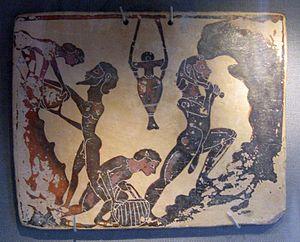
Le nu est un motif constant dans la Grèce antique pour les sculpteurs et les peintres. Les céramiques peintes présentent des multitudes de corps nus. Ce motif occupe donc une part importante des représentations figuratives qui nous sont parvenues de cette époque, essentiellement dans les peintures sur céramique et les sculptures. Son étude relève de l’histoire anthropologique, esthétique, sociale et religieuse du monde grec antique.